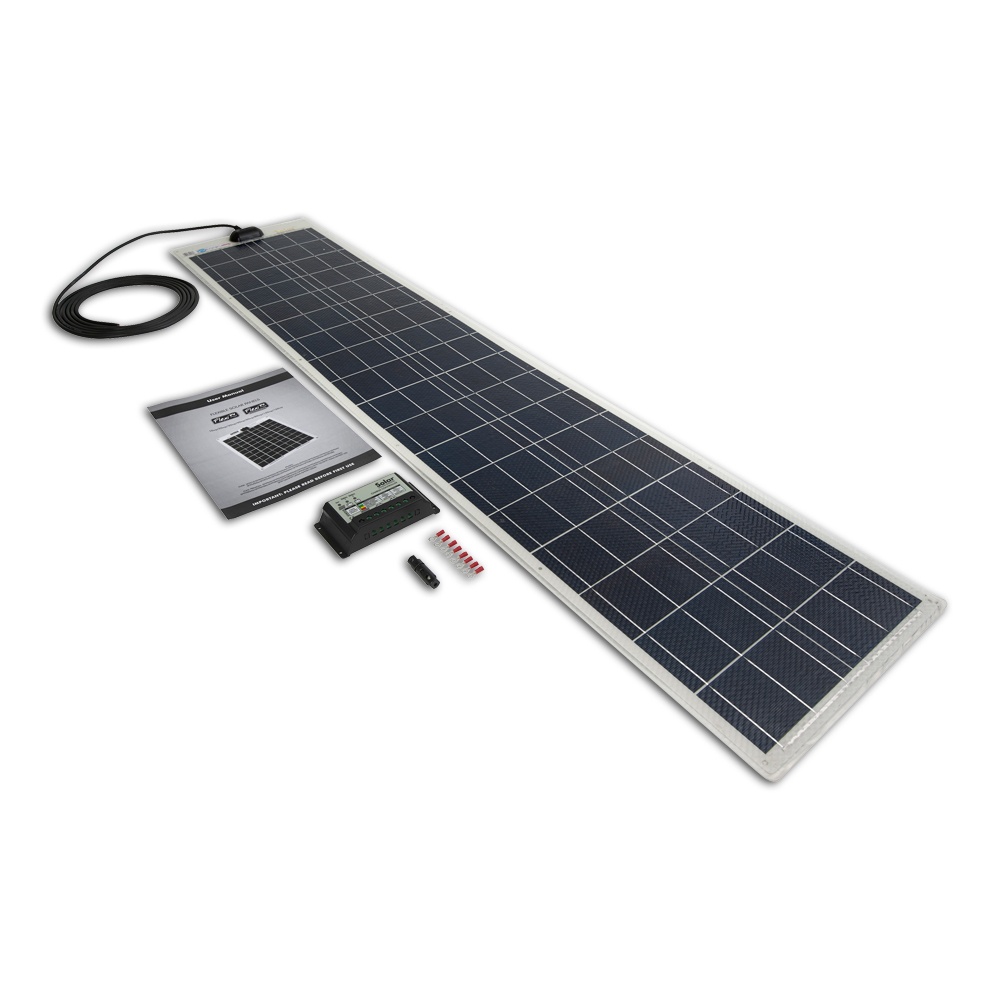
Solar Technology 60W Flexi Solar Panel Kit & 10Ah Charge Controller
STPVF060 60W Flexible Solar Panel Power: 60W Size: 1450 x 315 x 4mm Weight: 3Kg Amp hours per day (A): 20.22 Charge Controller: 10Ah Vmp (VDC): 17.8 Imp (A): 3.37 Voc (V): 22.1 Isc (A): 3.64 STCC10 10A Dual Battery Charge Controller Nominal System Voltage: 12/24VDC (automatic system voltage recognition) Battery Voltage Range: 6-36V Rated Battery Current: 10A Over Voltage Disconnect Voltage: 16V/32V Charging Limit Voltage: 14.6V/29.2V Equalize Charging Voltage: 14.6V/29.2V Float Charging Voltage: 13.8/27.2V Operating temperature: -35oC to +55oC Overall dimensions: 135 x 70 x 35mm Terminal size: 6mm2 Net weight: 155g Benefit from the semi-flexible panel's self-healing top surface The ETFE top layer gives the PV Logic flexi extra resilience in really tough conditions. ETFE has a memory effect or self-healing capacity in the event the panel comes into contact with branches etc thus ensuring any slight abrasions are healed' within a few hours. The flexi range can even be walked on with soft deck shoes! During production the ETFE is dimpled to further protect the panel and provide an anti-slip surface particularly useful if the panel is fitted to a boat deck. Completely waterproof Each panel is assembled to ensure complete encapsulation. This ensures the six layer heavy duty laminate protects the solar cell circuit from extreme conditions. The junction box is also injected with special silicon guaranteeing no water ingress. Cells protected from hot spots Where used on a camper van or boat partial shading of a solar panel is typical. In these circumstances heat build-up and damaging hot spots can occur leading to a significantly reduced life cycle of the panel. The larger 60w and above PV Logic flexi panels have up to two shading diodes housed within the fully waterproof junction box to prevent this occurrence. Superior design There are no square edges on a PV Logic flexi solar panel! Rounded panel corners and a unique curved junction box provide superior adhesion no snag lamination and no sharp edges. The junction box is mechanically fixed in addition to being bonded to the panel. Strain relief is provided for the fitted 4m UV stabilised PV cable ensuring it cannot be accidentally pulled from the junction box. Includes 10A Dual Battery Charge Controller This controller is for off-grid solar systems and has the additional functionality that it can charge two batteries simultaneously and can work on both 12v or 24v systems. The charging process has been optimised for long battery life and improved system performance. The comprehensive self-diagnostics and electronic protection functions can prevent damage from installation mistakes or system faults. Reverse current protection. Unique dual battery charging function. Efficient Series PWM charging increases battery lifetime and improves solar system performance. 12/24V automatic recognition. Overload protection Open circuit protection Lightning surge protection Deep discharge protection Charge current protection up to 10A Easy fix The flexi range can be bonded to flat or slight curved surfaces (3cm curve per metre) such as painted aluminium metal GRP and fibreglass using Simson ISR 70-03. The aluminium layer is also pre-drilled with 4.5mm holes should the panel need to be mechanically fixed as well as or instead of bonding. For more information about what sets the PV Logic Flexi range apart from other panels click here.
Brand: Solar Technology
Category: Hardware > Power & Electrical Supplies > Solar Energy Kits > Off-Grid Solar Kits